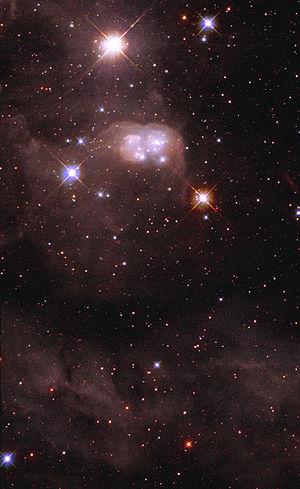
NGC 1871 est un amas ouvert associé à une nébuleuse en émission situé dans la constellation de la Dorade. Cet amas et cette nébuleuse sont situés dans le Grand Nuage de Magellan. NGC 1871 a été découvert par l'astronome australien James Dunlop en 1826.